Jeff Whitefoot (footballer)

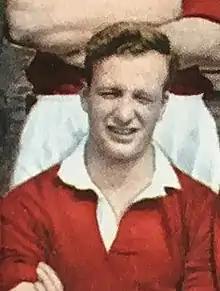
Whitefoot in 1957

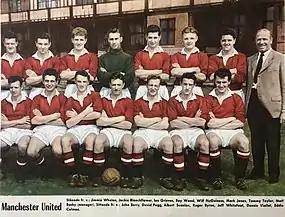
Manchester United F.C. in 1957 with this players – from the left, standing: Liam Whelan, Jackie Blanchflower, Ian Greaves, Ray Wood, Wilf McGuinness, Mark Jones, Tommy Taylor, Matt Busby (manager); from the left, sitting: Johnny Berry, David Pegg, Albert Scanlon, Roger Byrne, Jeff Whitefoot, Dennis Viollet and Eddie Colman.

Jeffrey Whitefoot (31 December 1933 – 2 July 2024) was an English footballer who played as a wing half in the Football League for Manchester United, Grimsby Town and Nottingham Forest. He was capped by England at under-23 level in 1954.